Franz Pfanne

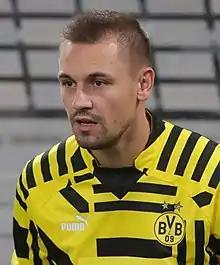
Pfanne in 2022

Franz Pfanne (born 10 December 1994) is a German footballer who plays as a midfielder for club Hansa Rostock.